Emil Berna

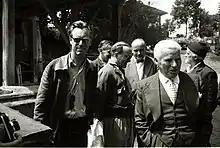
Emil Berna (left) and Charlie Chaplin (1955)

Emil Berna (2 April 1907 – 16 October 2000) was a Swiss cinematographer. He also co-directed one film, the 1952 drama "Palace Hotel". For several decades Berna was employed on almost all the major Swiss film productions. He worked on the 1948 MGM film "The Search" which was shot on location in Europe.